Norwegian Army

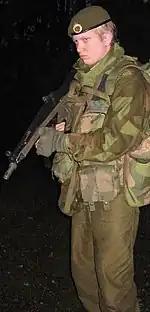
Soldier in kit armed with MP5, 2003

This picture definitely changed with the fall of the Berlin Wall in 1989 and the subsequent break-up of the Soviet Union and the Warsaw Pact.